2012 StarCraft II World Championship Series

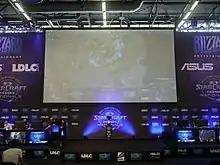
The 2012 France national finals were held At The 13th Impact Japan Expo in Paris-Nord Villepinte

The France national finals (sponsored by AsusTek "Republic of Gamers" brand) were held in Paris at The 13th Impact Japan Expo in Paris-Nord Villepinte from July 5 to 8, 2012. with a prize pool of $15,000 Also The top three players from the event qualified for the European continental finals.